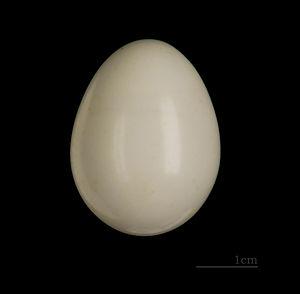
Le Pic de Levaillant est une espèce d'oiseaux de la famille des Picidae.